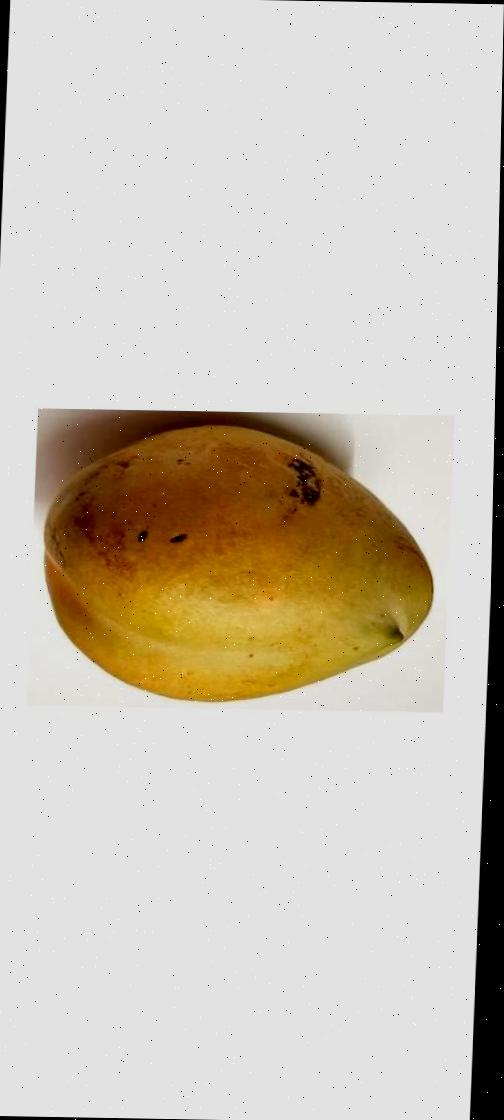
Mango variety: Bari-11